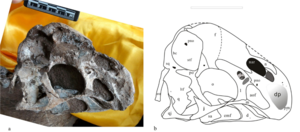
Tongtianlong est un genre éteint de petits dinosaures de la famille des Oviraptoridae, groupe de théropodes à plumes, dont les restes fossiles ont été trouvés dans la formation géologique de Nanxiong, située dans le xian de Gan, dans la province du Jiangxi dans le sud-est de la Chine.